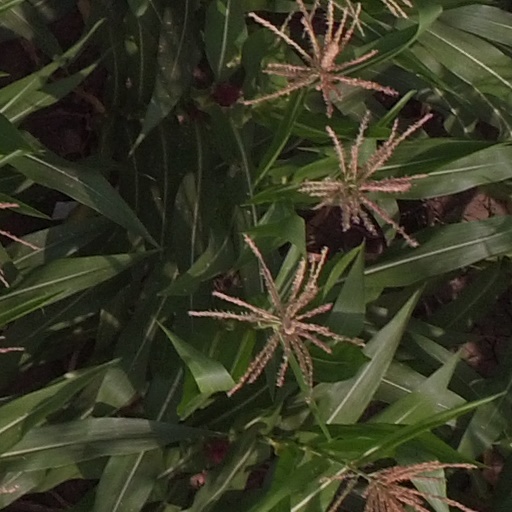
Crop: maize; corn